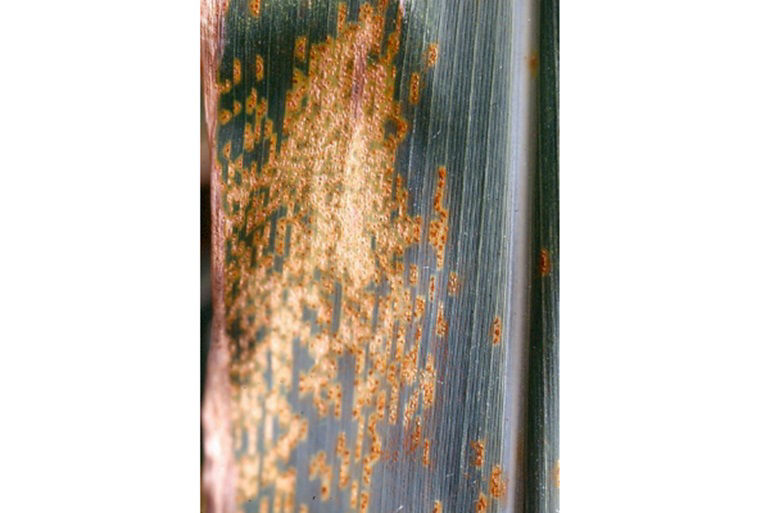
Plant: Corn
Disease: corn rust